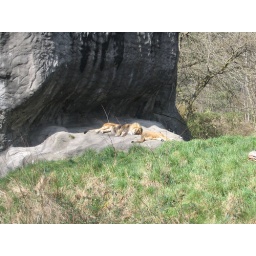
some lions laying on a rock at Woodland Park Zoo in Seattle